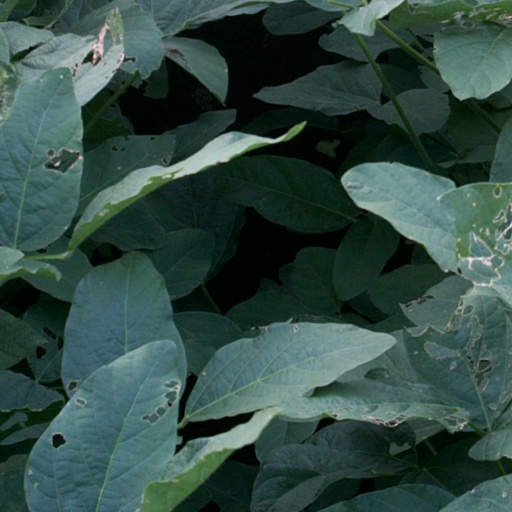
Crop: soybean